Minaret of Anah

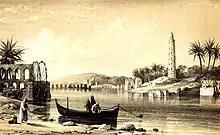
The minaret in a 19th-century illustration

The minaret was built by one of the Uqaylid rulers. Experts have dated the construction of the minaret to between 996 CE to 1096 CE, with evidence from inscriptions and archeological features.